Pequoig Hotel

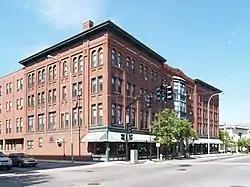

The Pequoig Hotel is an historic former hotel building at 416 Main Street in Athol, Massachusetts. Built in 1894 by a leading local developer, it is downtown Athol's largest and most prominent building. After serving as a hotel into the 1950s, it was converted into a senior living facility in 1982. The building was listed on the National Register of Historic Places in 1978.